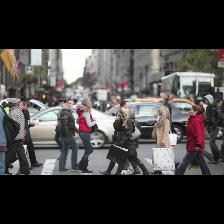
Label: Human